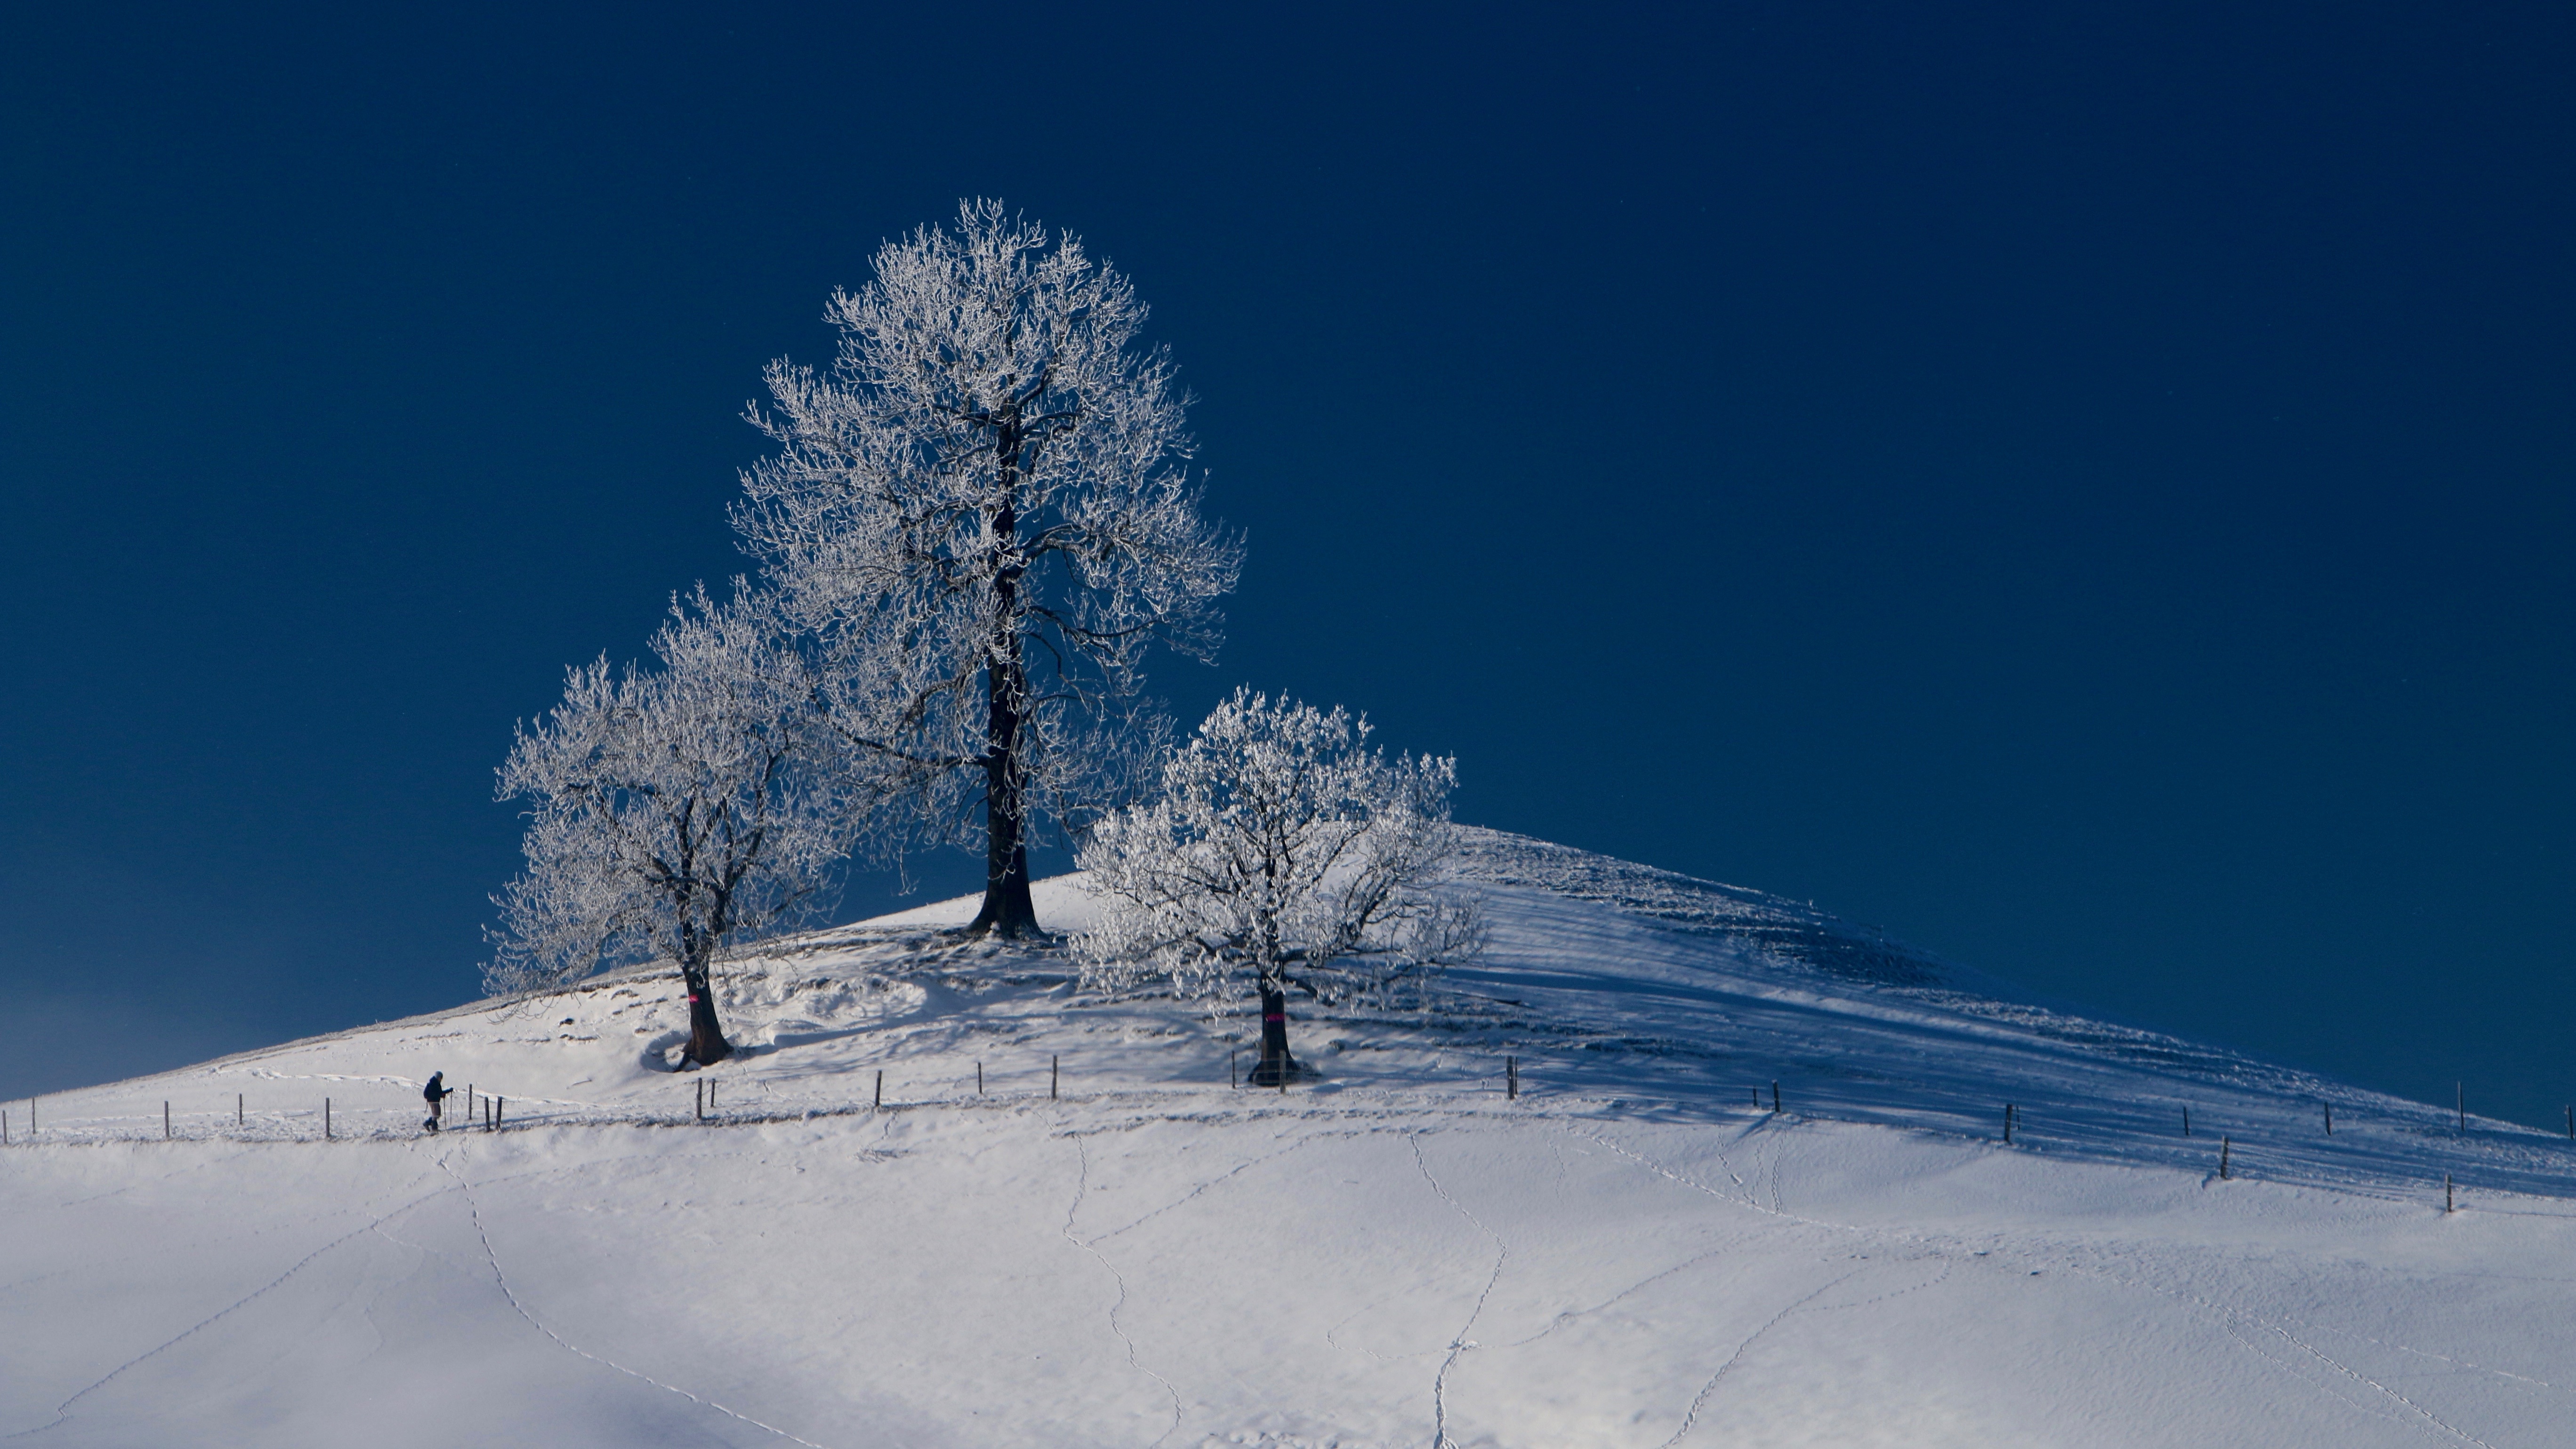
tree, mountain, snow, cold, winter, hill, frost, mountain range, weather, human, blue, season, blizzard, wintry, piste, freezing, snowed in, grove of trees, geological phenomenon